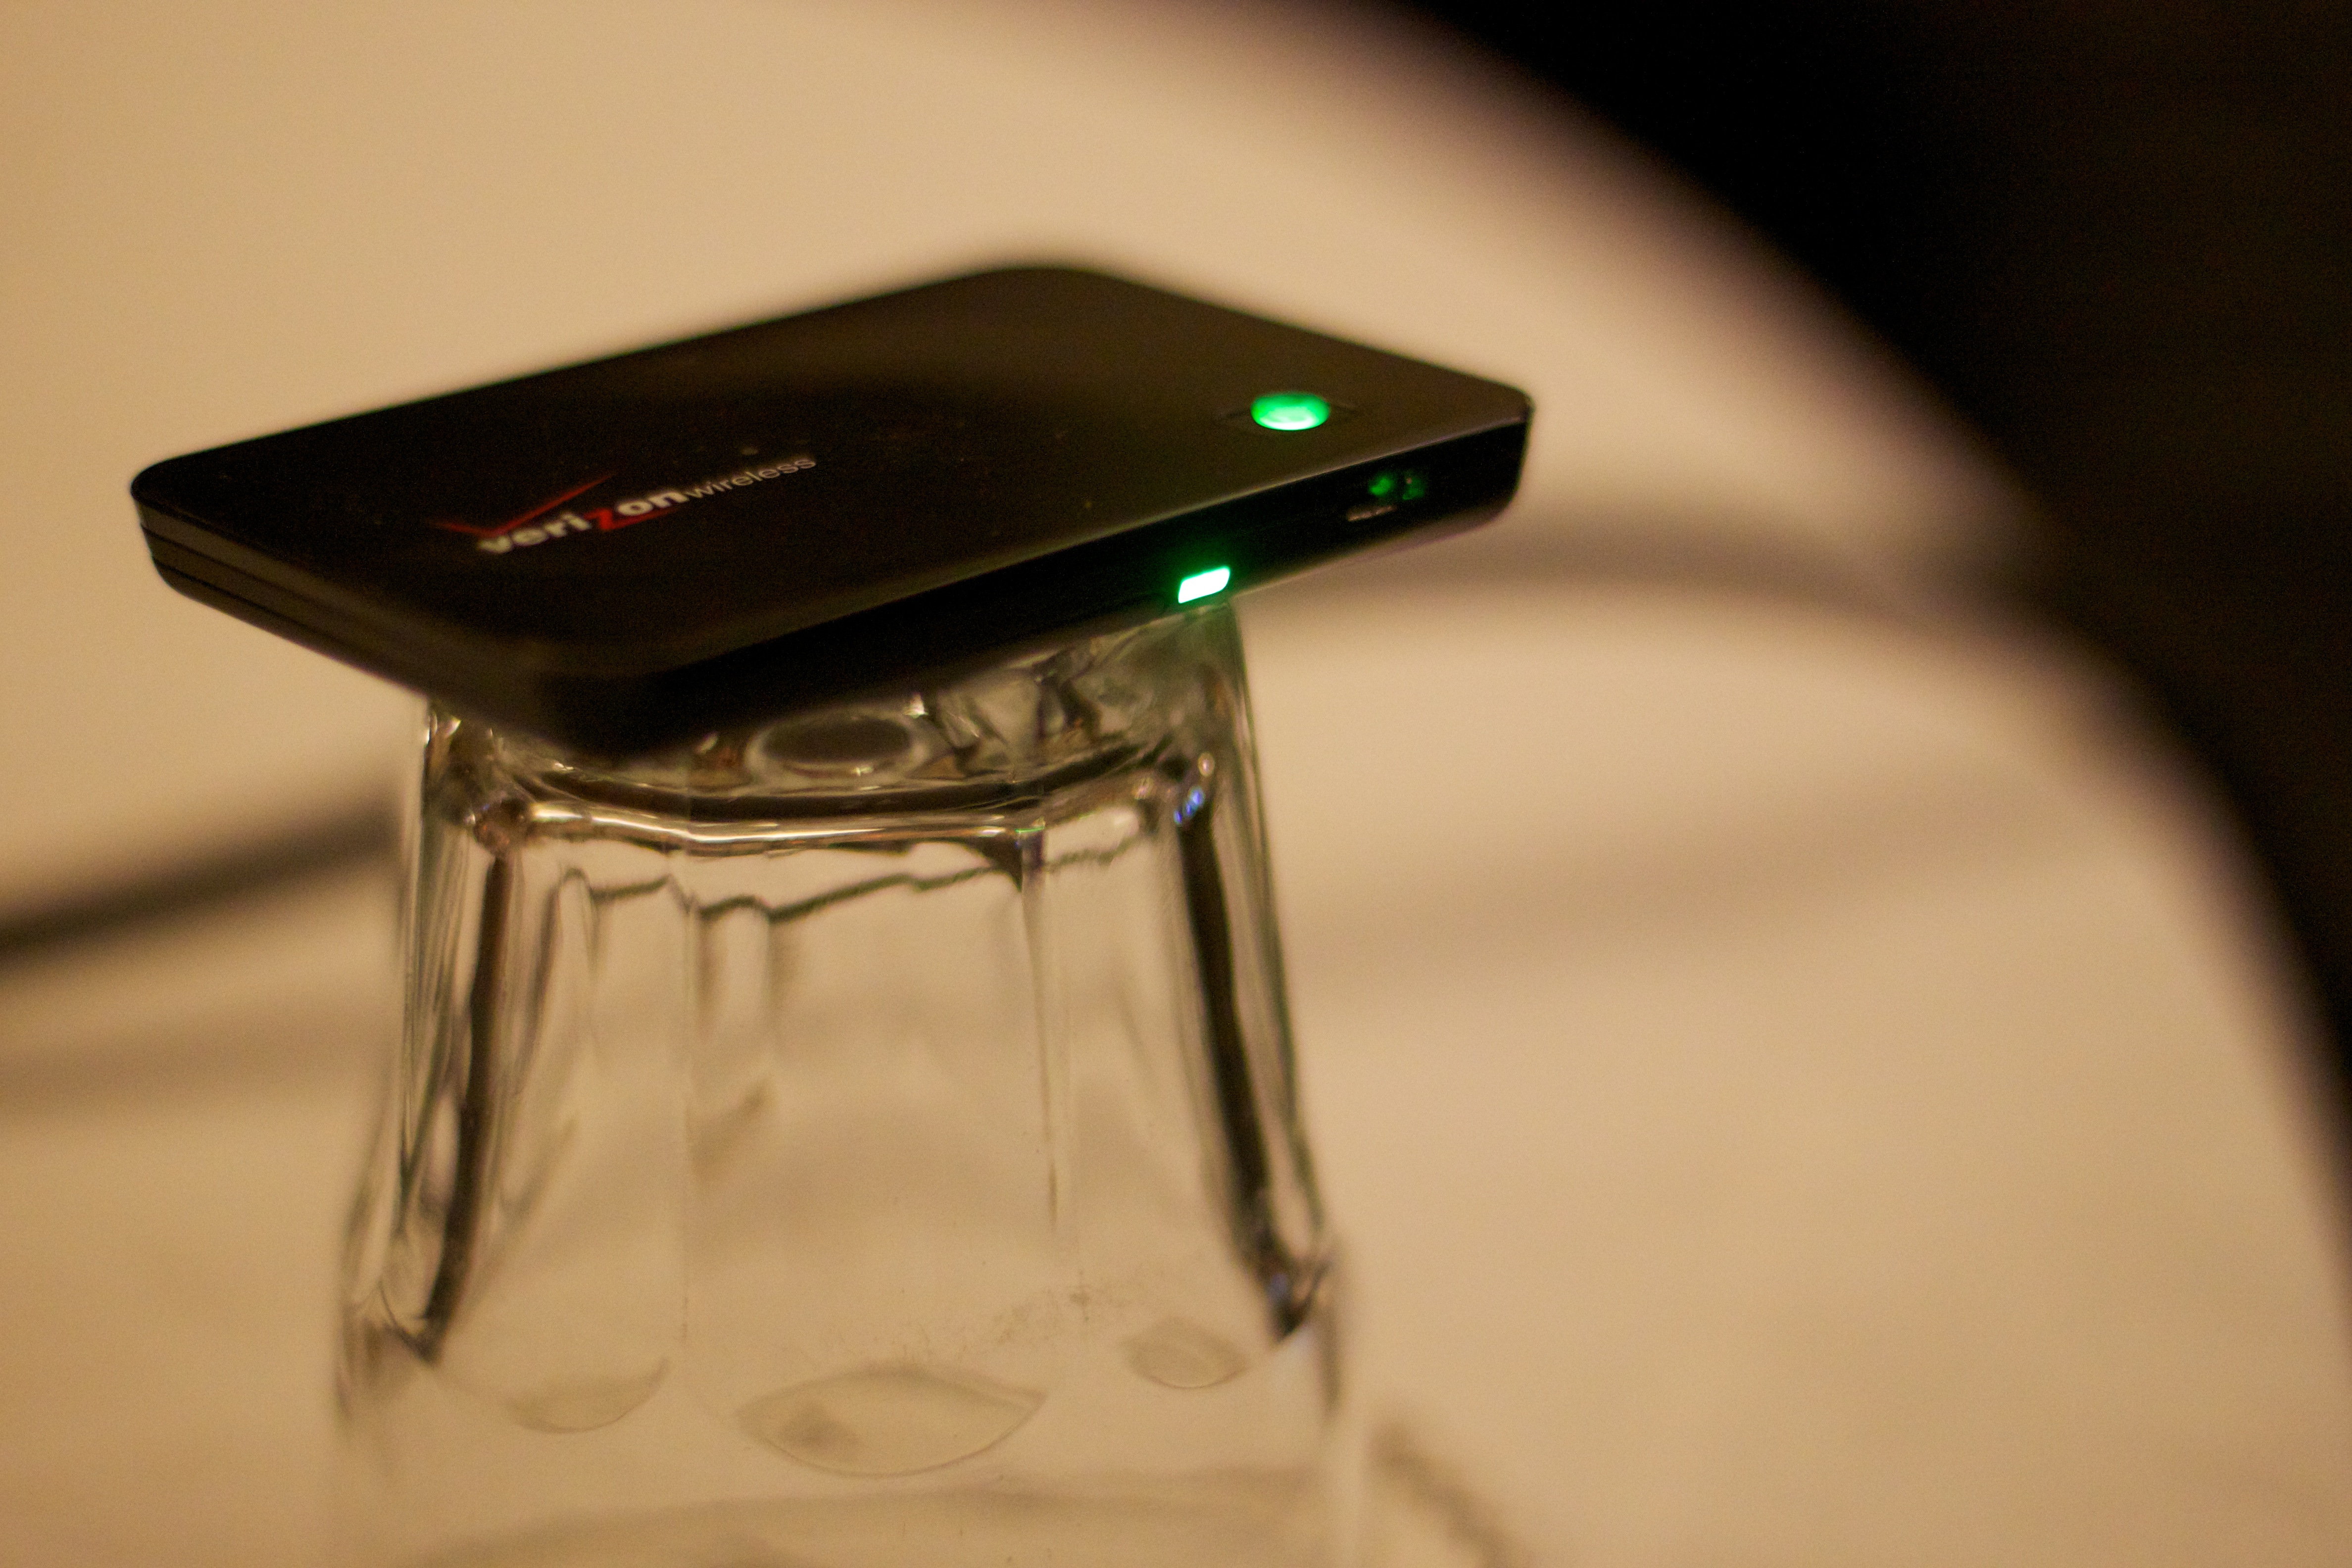
table, glass, green, gadget, black, furniture, lighting, glasses, shape, wireless, mifi